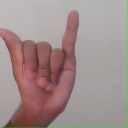
अक्षर: य